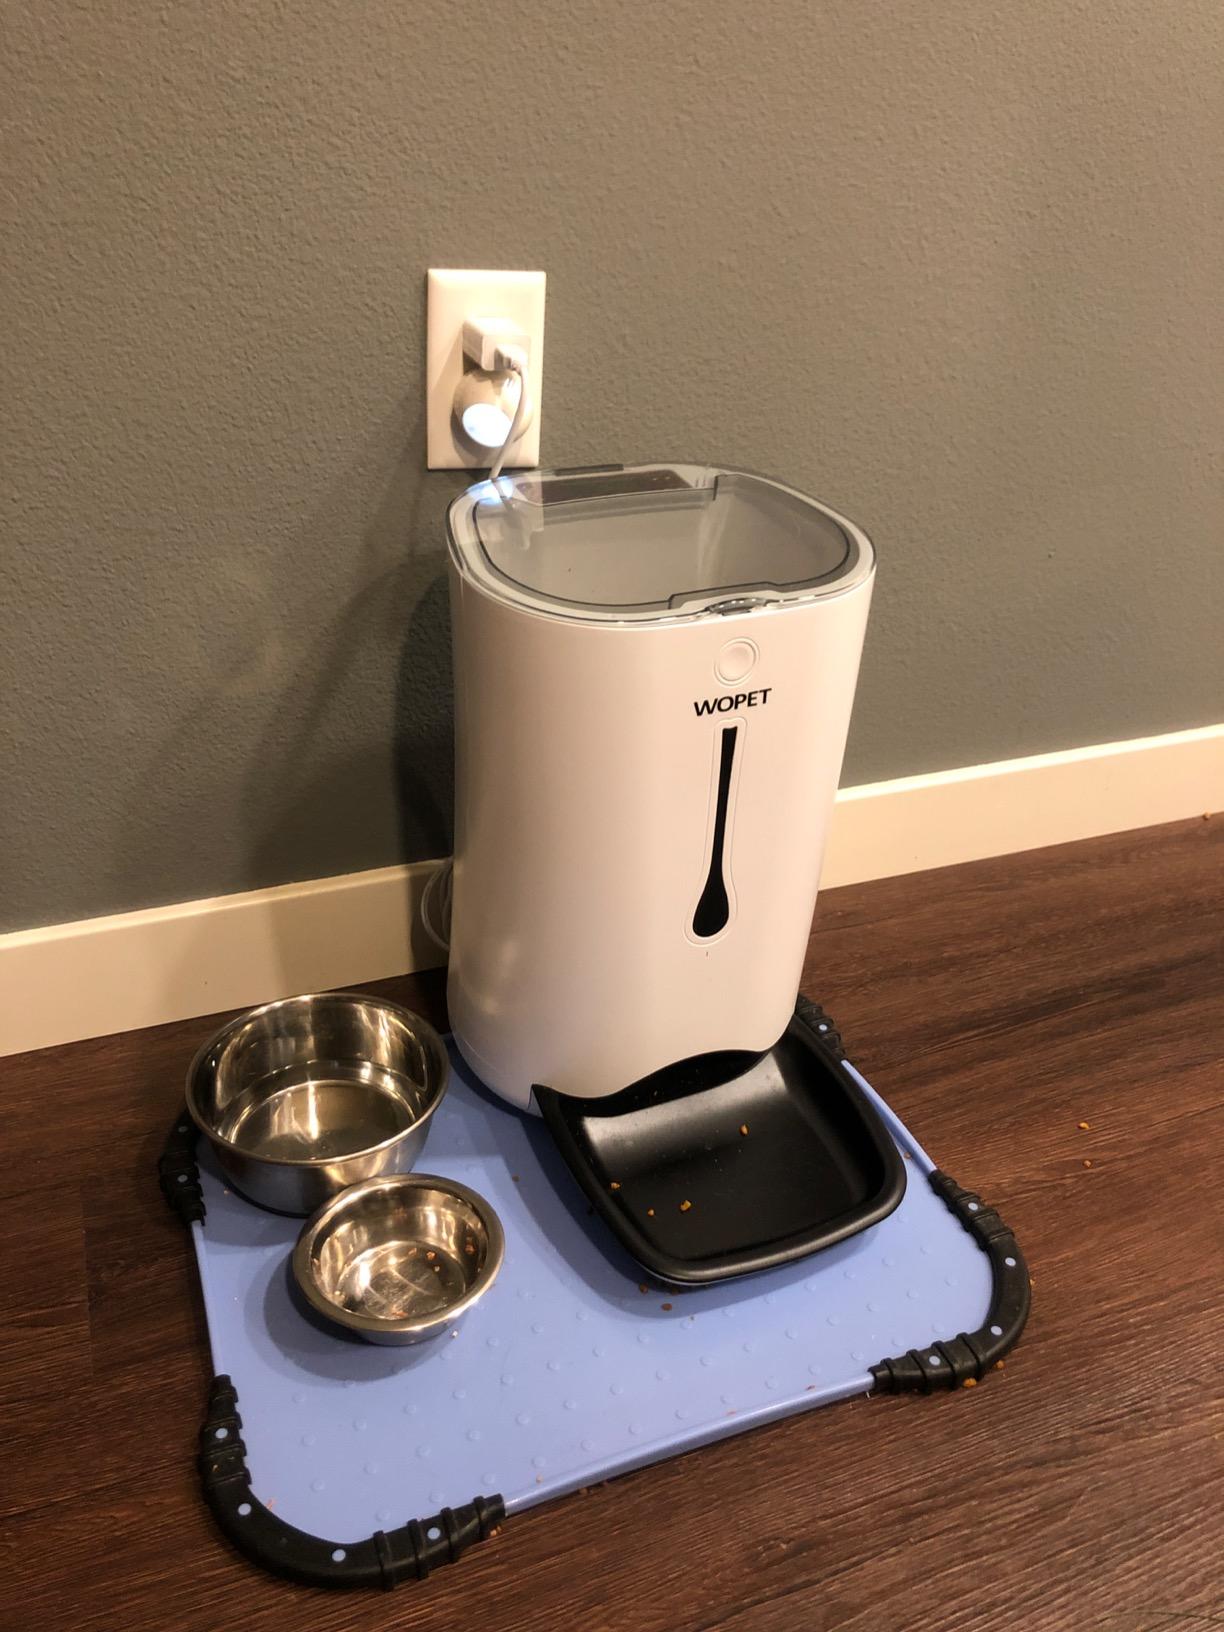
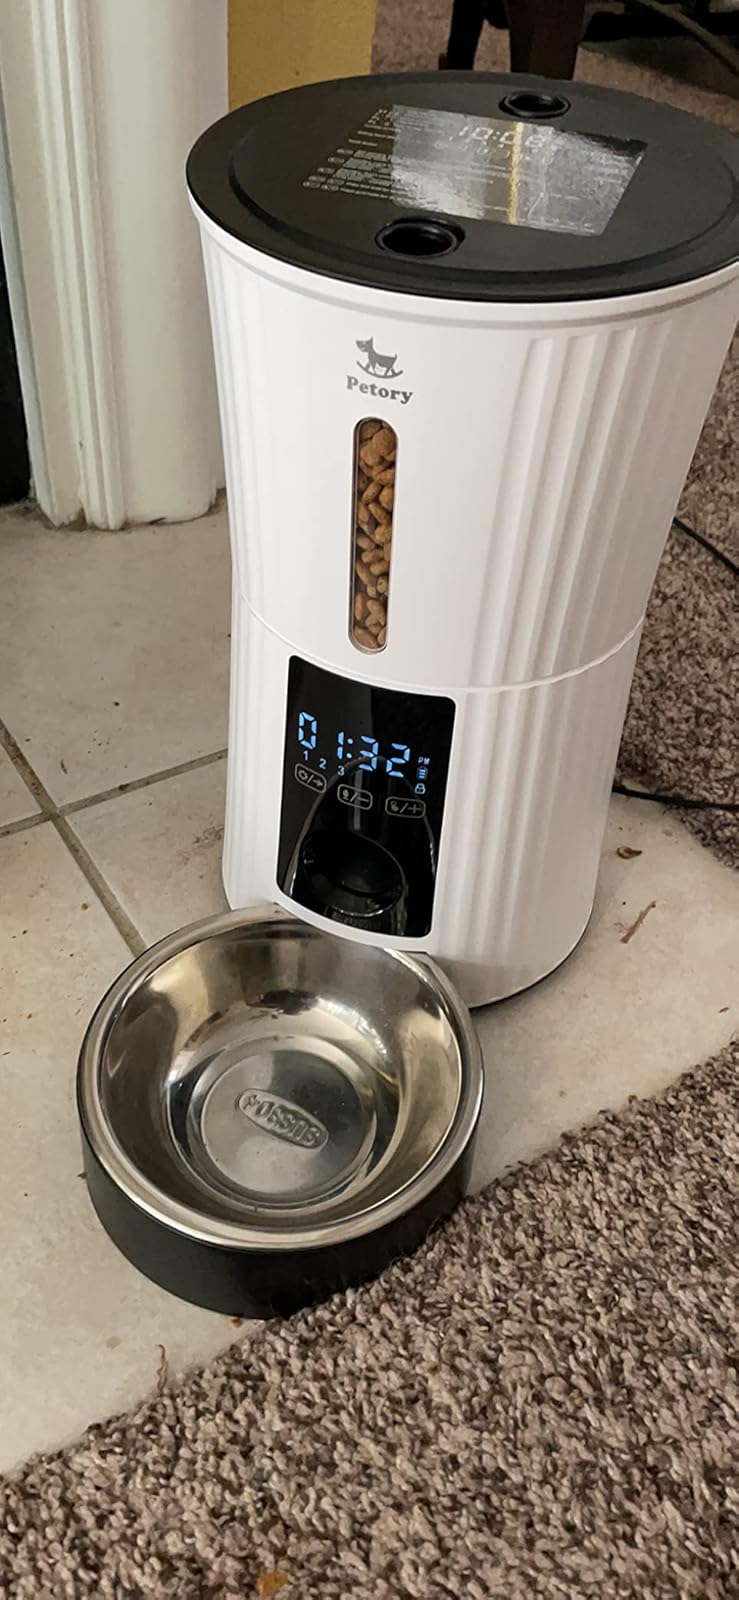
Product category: items_feeder
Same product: no